University of Florida Levin College of Law

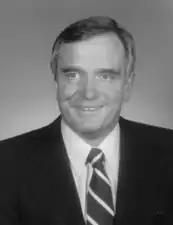
Lawton Chiles

The Fredric G. Levin College of Law has produced numerous United States Senators, fifteen members of the United States House of Representatives, many state governors, and a couple of United States Ambassadors. In the past forty years, four presidents of the American Bar Association were graduates of the college, more than any other law school for that period. Since 1950, over sixty percent of Florida Bar Association presidents were graduates of the college. Numerous alumni have served as judges on the federal bench, and five have served on the United States Court of Appeals. Seventeen graduates have served on the Florida Supreme Court, fifteen of them as chief justice. Eleven graduates have served as presidents of a college or university.